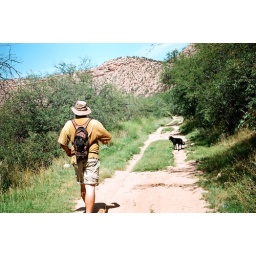
walking around peck's lake